Katherine Kirk

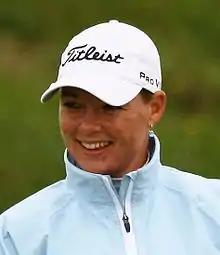
Hull-Kirk at the 2010 Women's British Open

Katherine Kirk (born 26 February 1982) is a professional golfer from Australia, currently playing on the U.S.-based LPGA Tour and the ALPG Tour. She played under her maiden name, Katherine Hull, until her marriage to Tom Kirk on 2 August 2012 and also under the name Katherine Hull-Kirk.